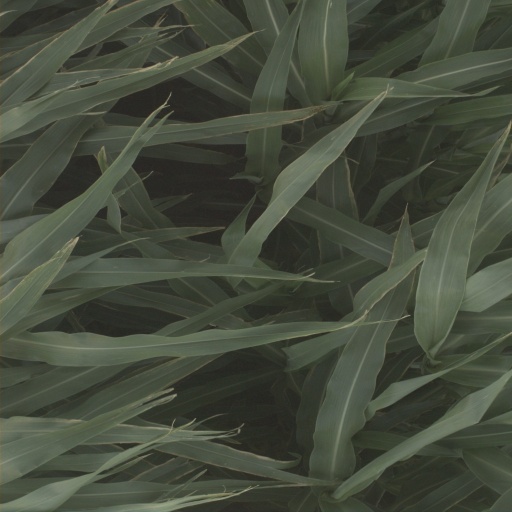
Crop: sorghum